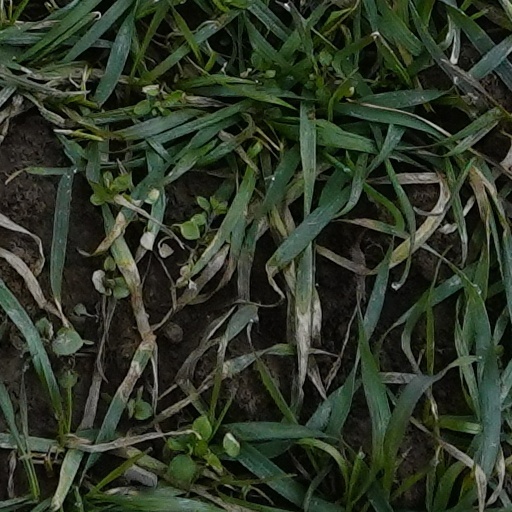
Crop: wheat